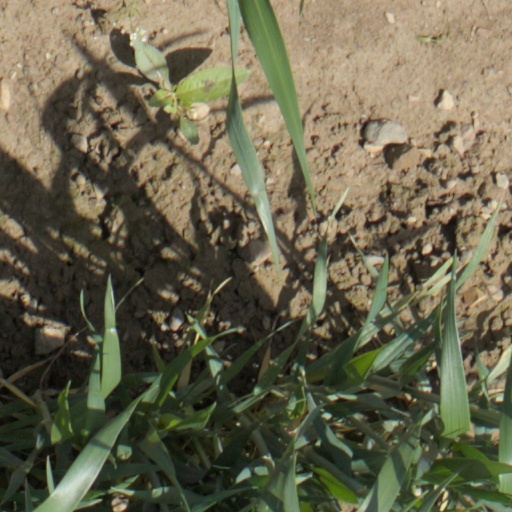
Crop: wheat